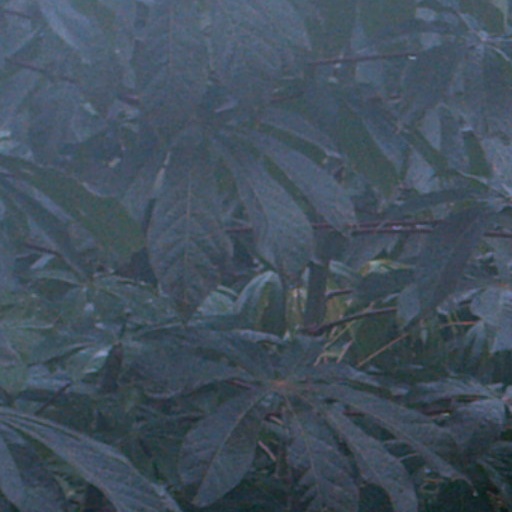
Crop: cassava